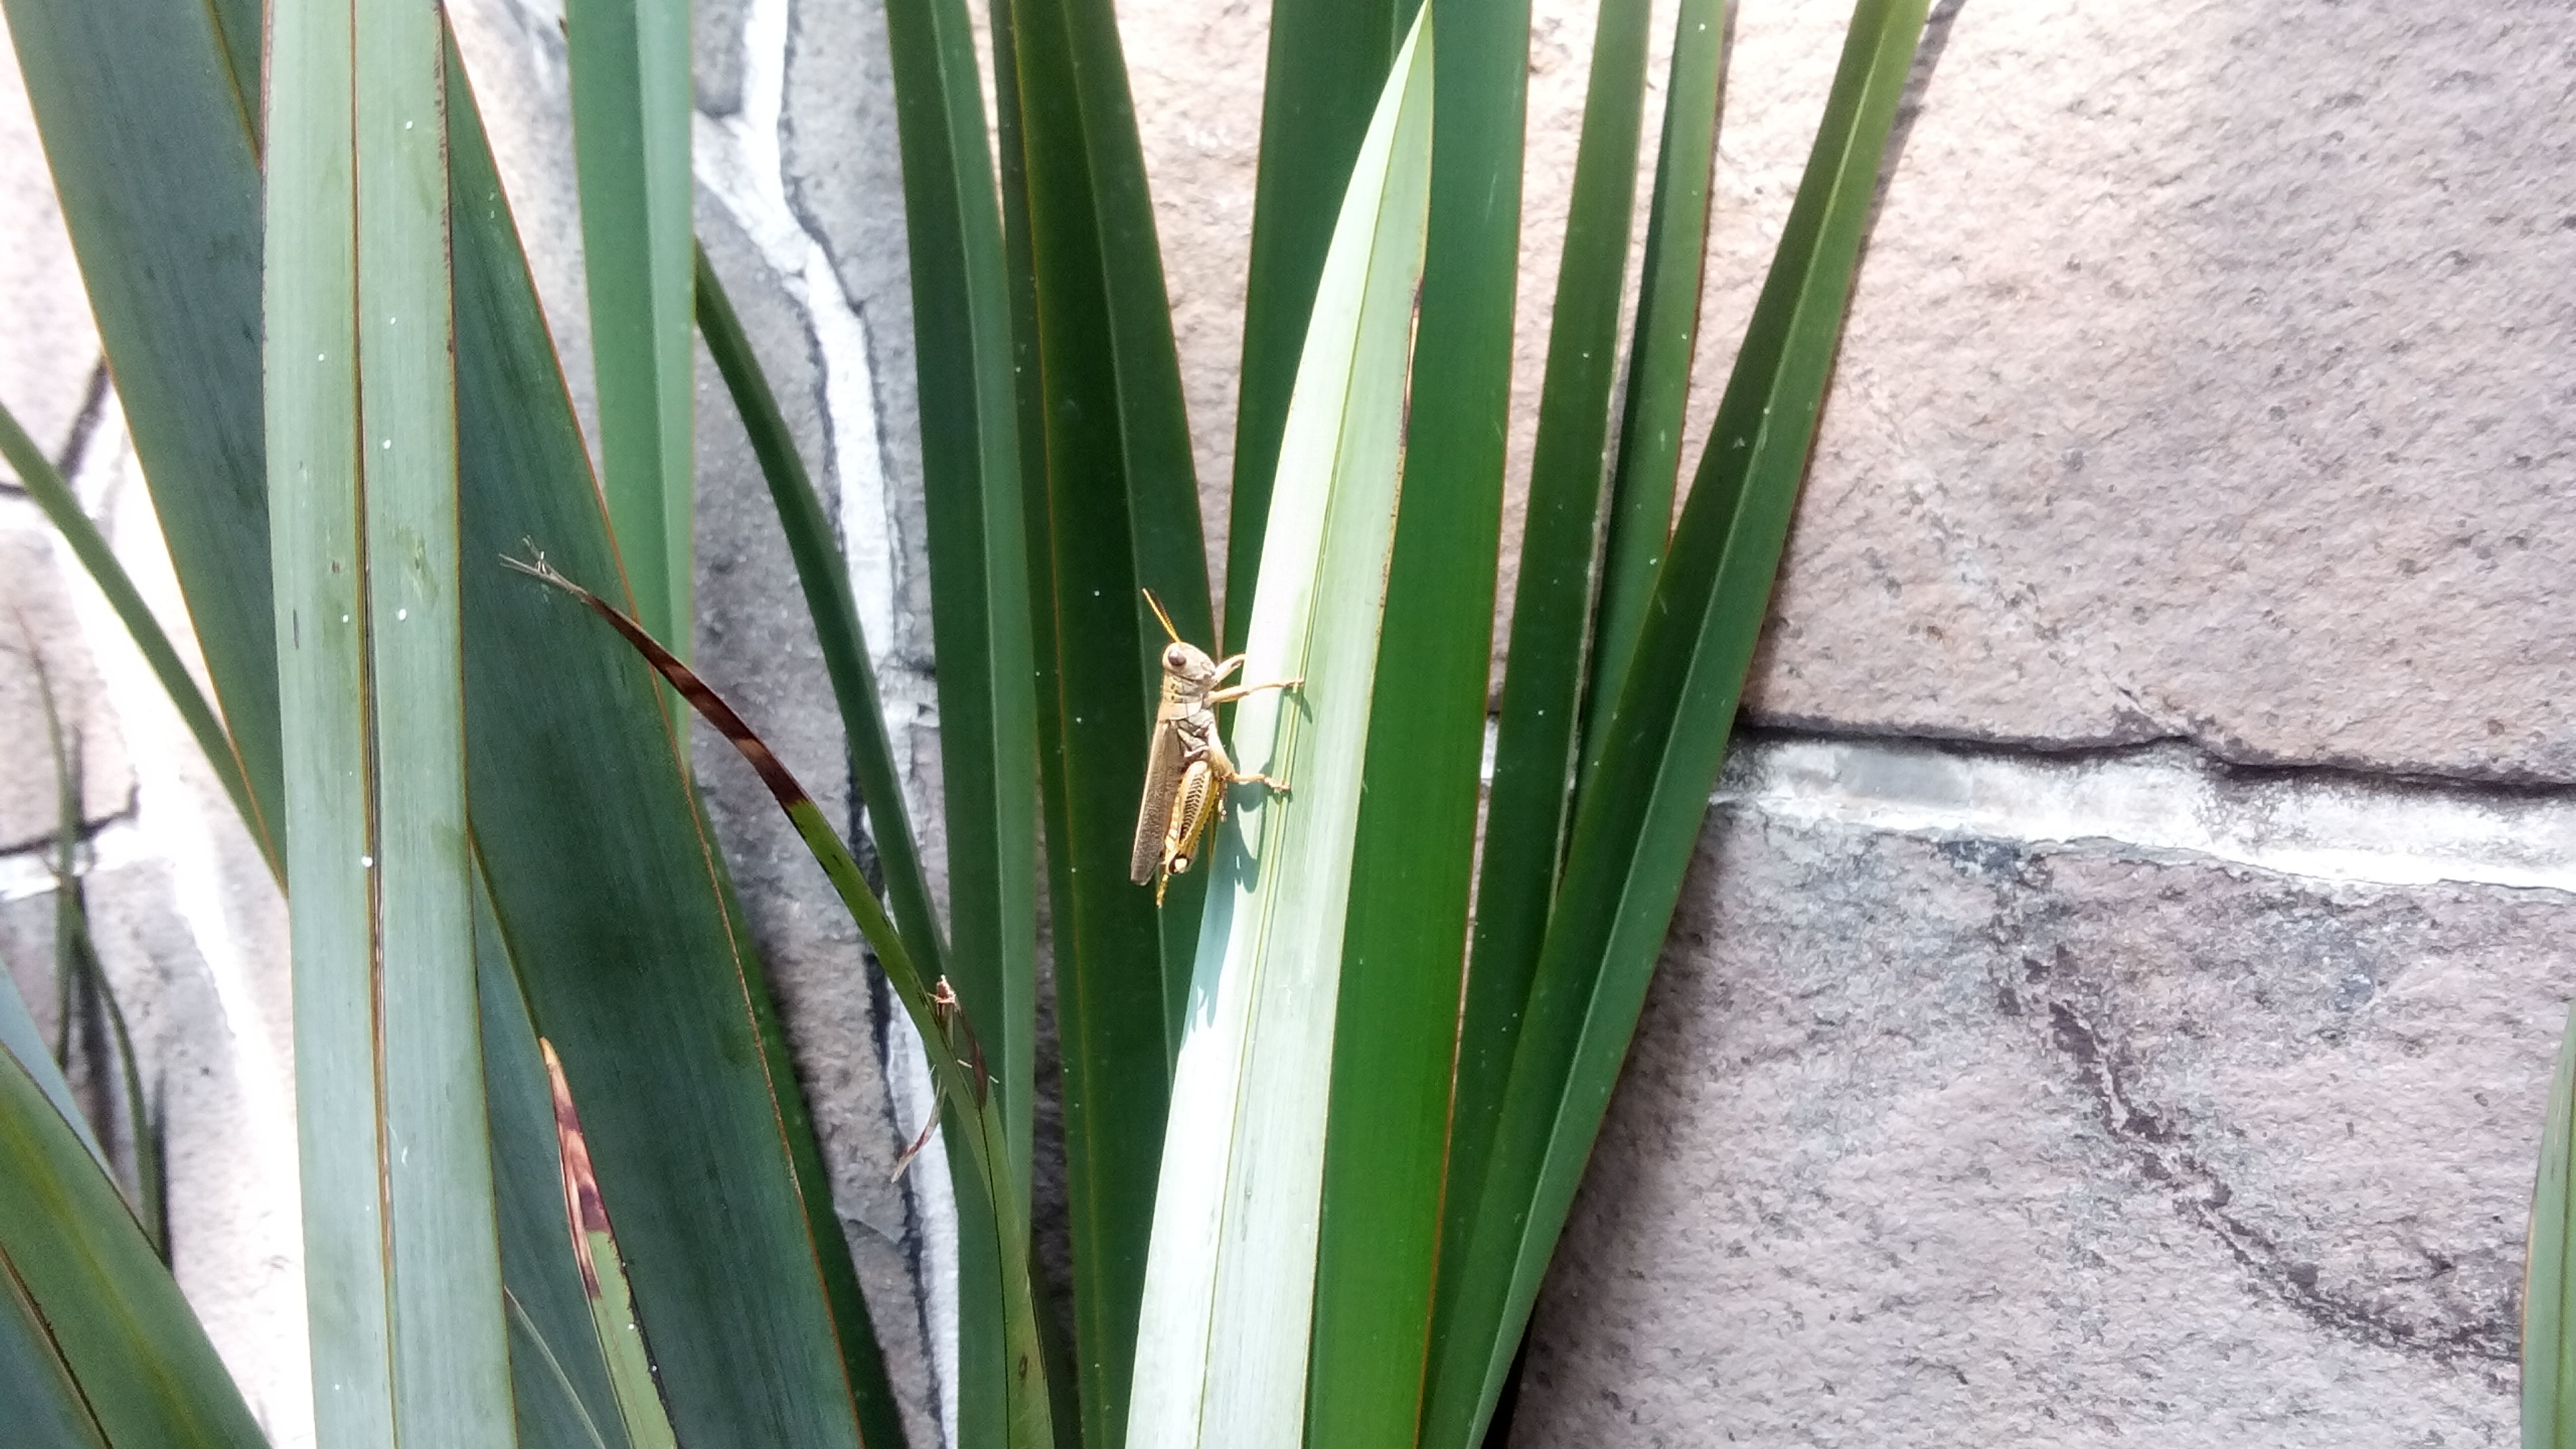
grass, plant, leaf, flower, green, botany, flora, bamboo, flowering plant, grass family, plant stem, land plant, arecales